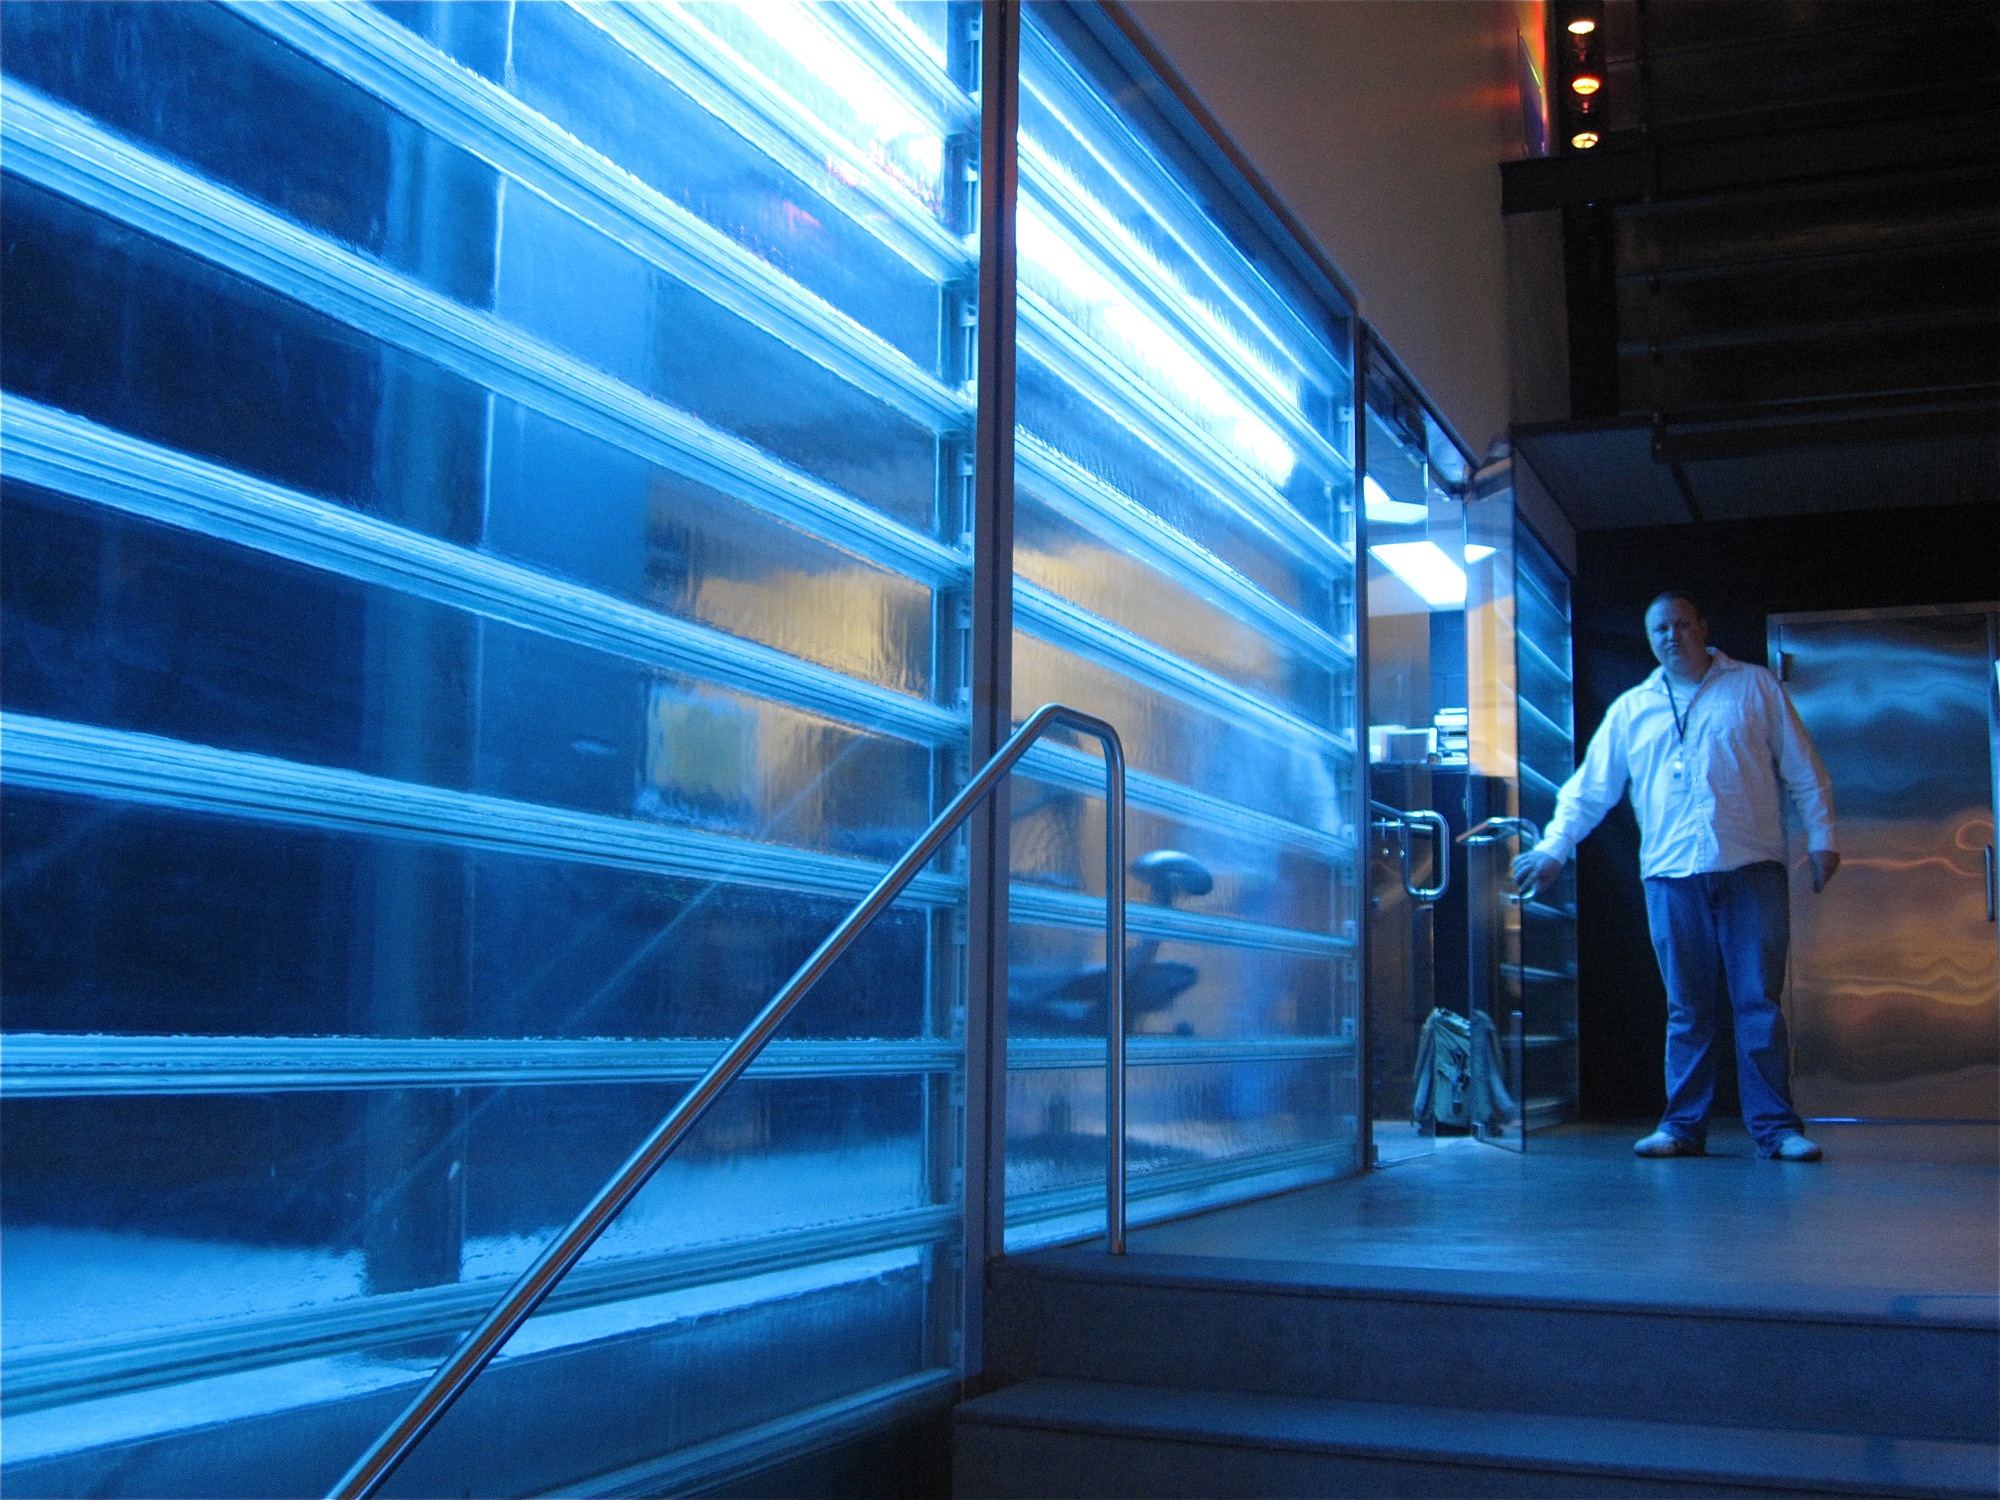
light, window, glass, reflection, color, blue, interior design, nmc, florida, orlando, nmcfullsail, window covering